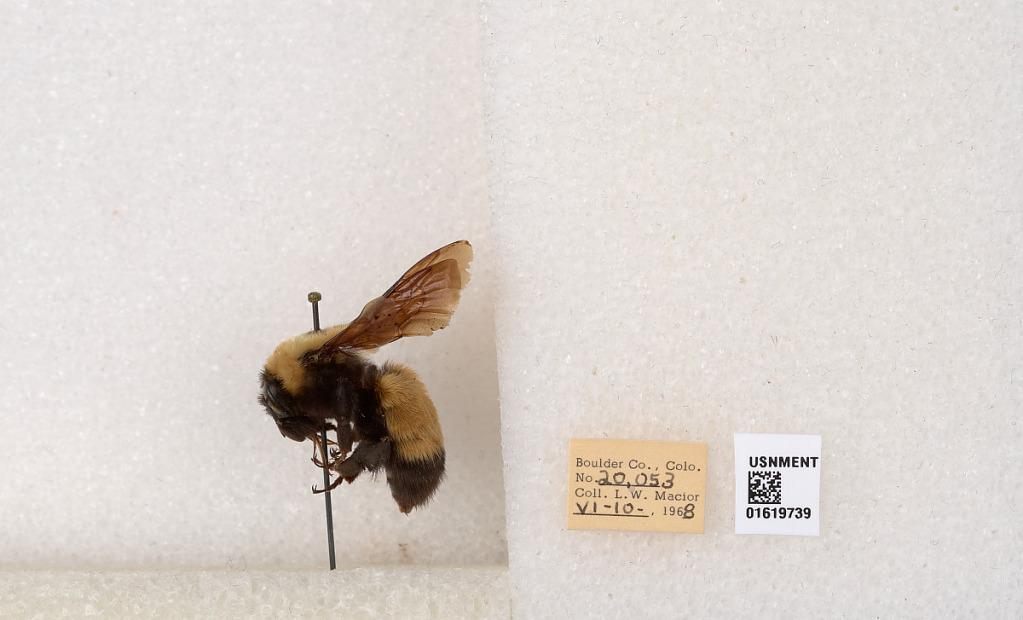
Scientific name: Bombus (Bombus) nevadensis Cresson